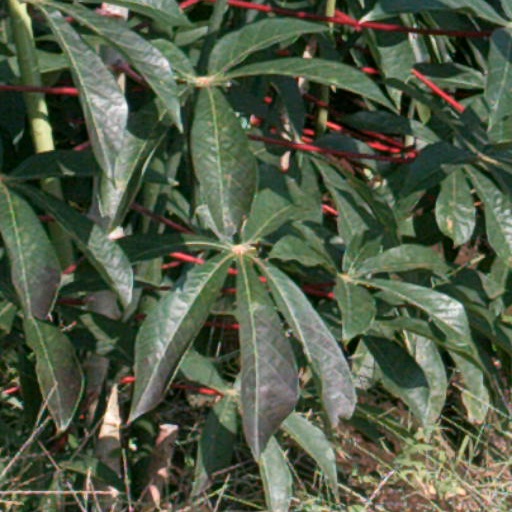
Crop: cassava